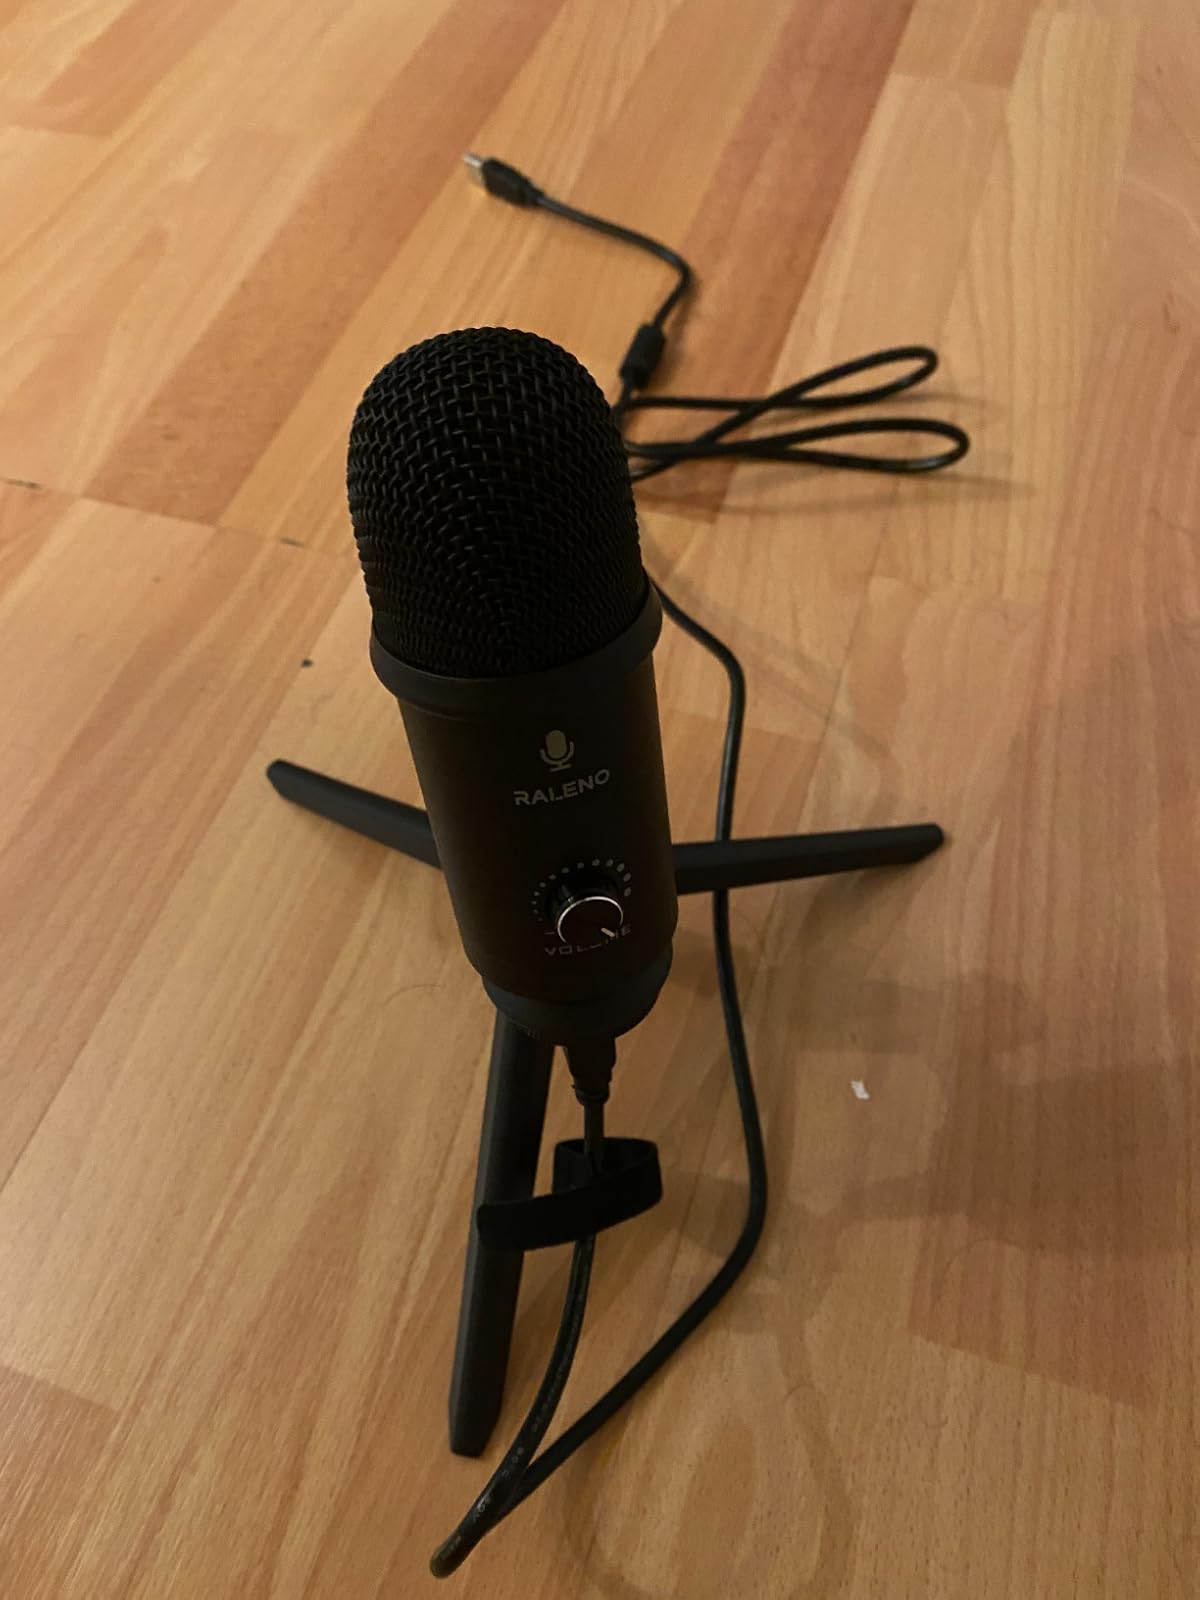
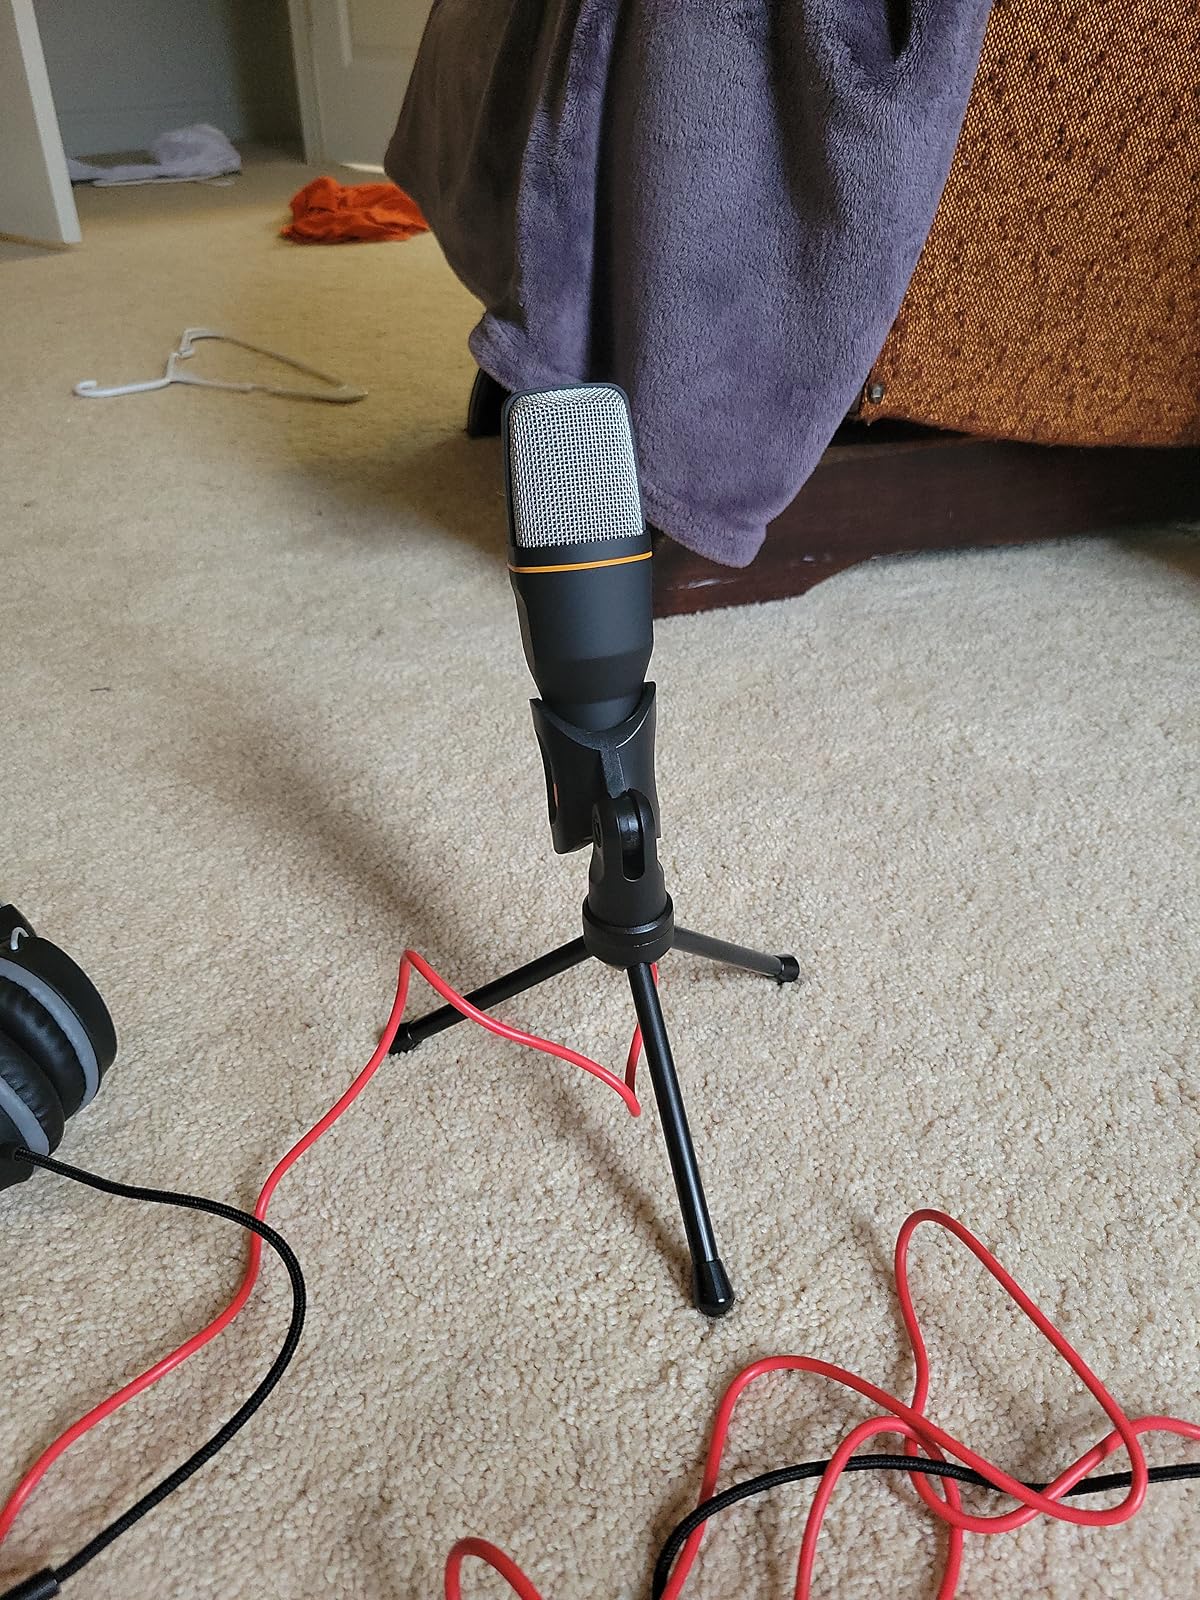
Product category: microphone
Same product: no